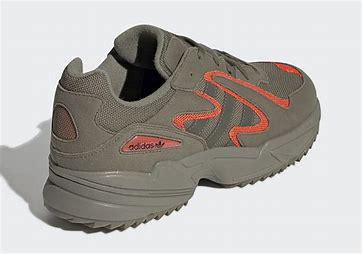
Brand: Adidas
Model: Yung 96 Chasm